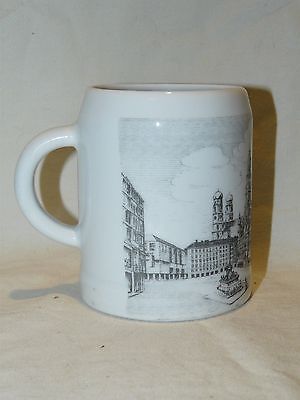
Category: mug